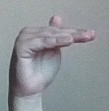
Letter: khaa